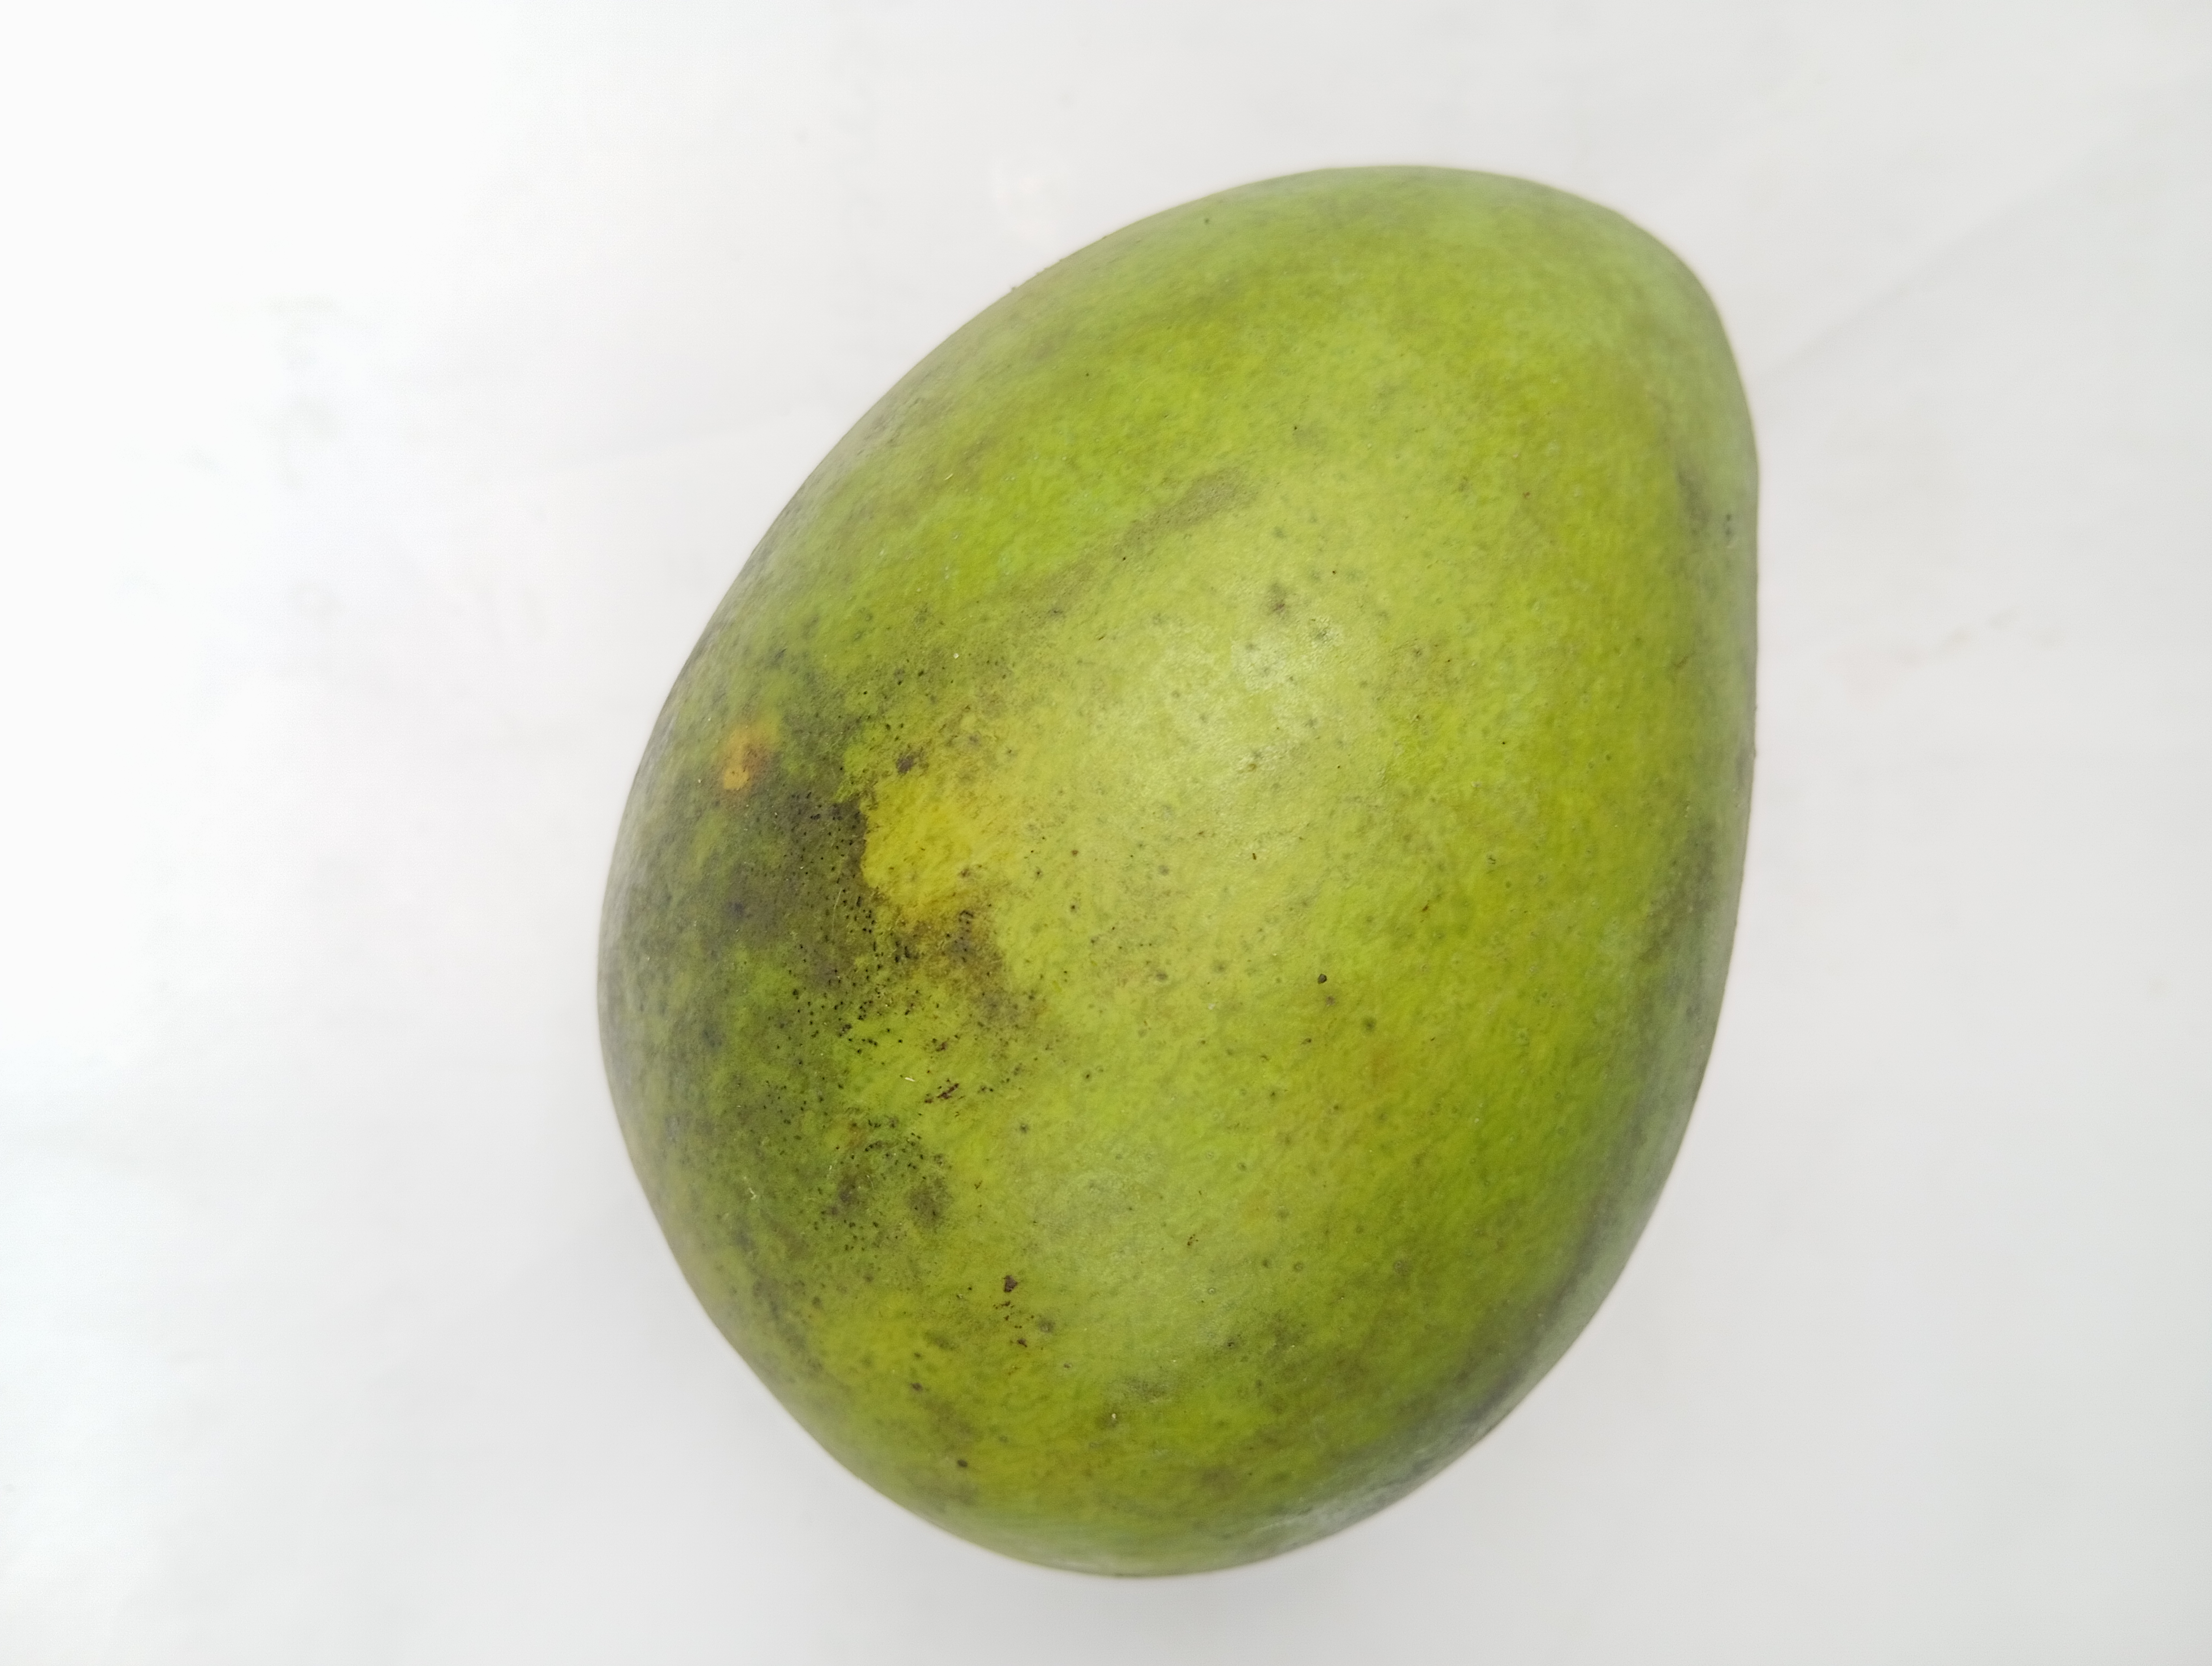
Mango variety: Harivanga